Herbert Jones (jockey)

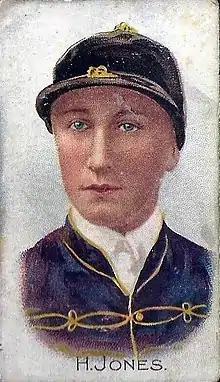
Jones, in the royal colours, from a 1906 cigarette card

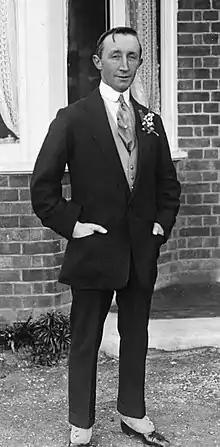
Jones in 1910.

Among his other Classic victories, he won the 1905 Epsom Oaks, a second Derby in 1909, and the 2,000 Guineas on three more occasions.